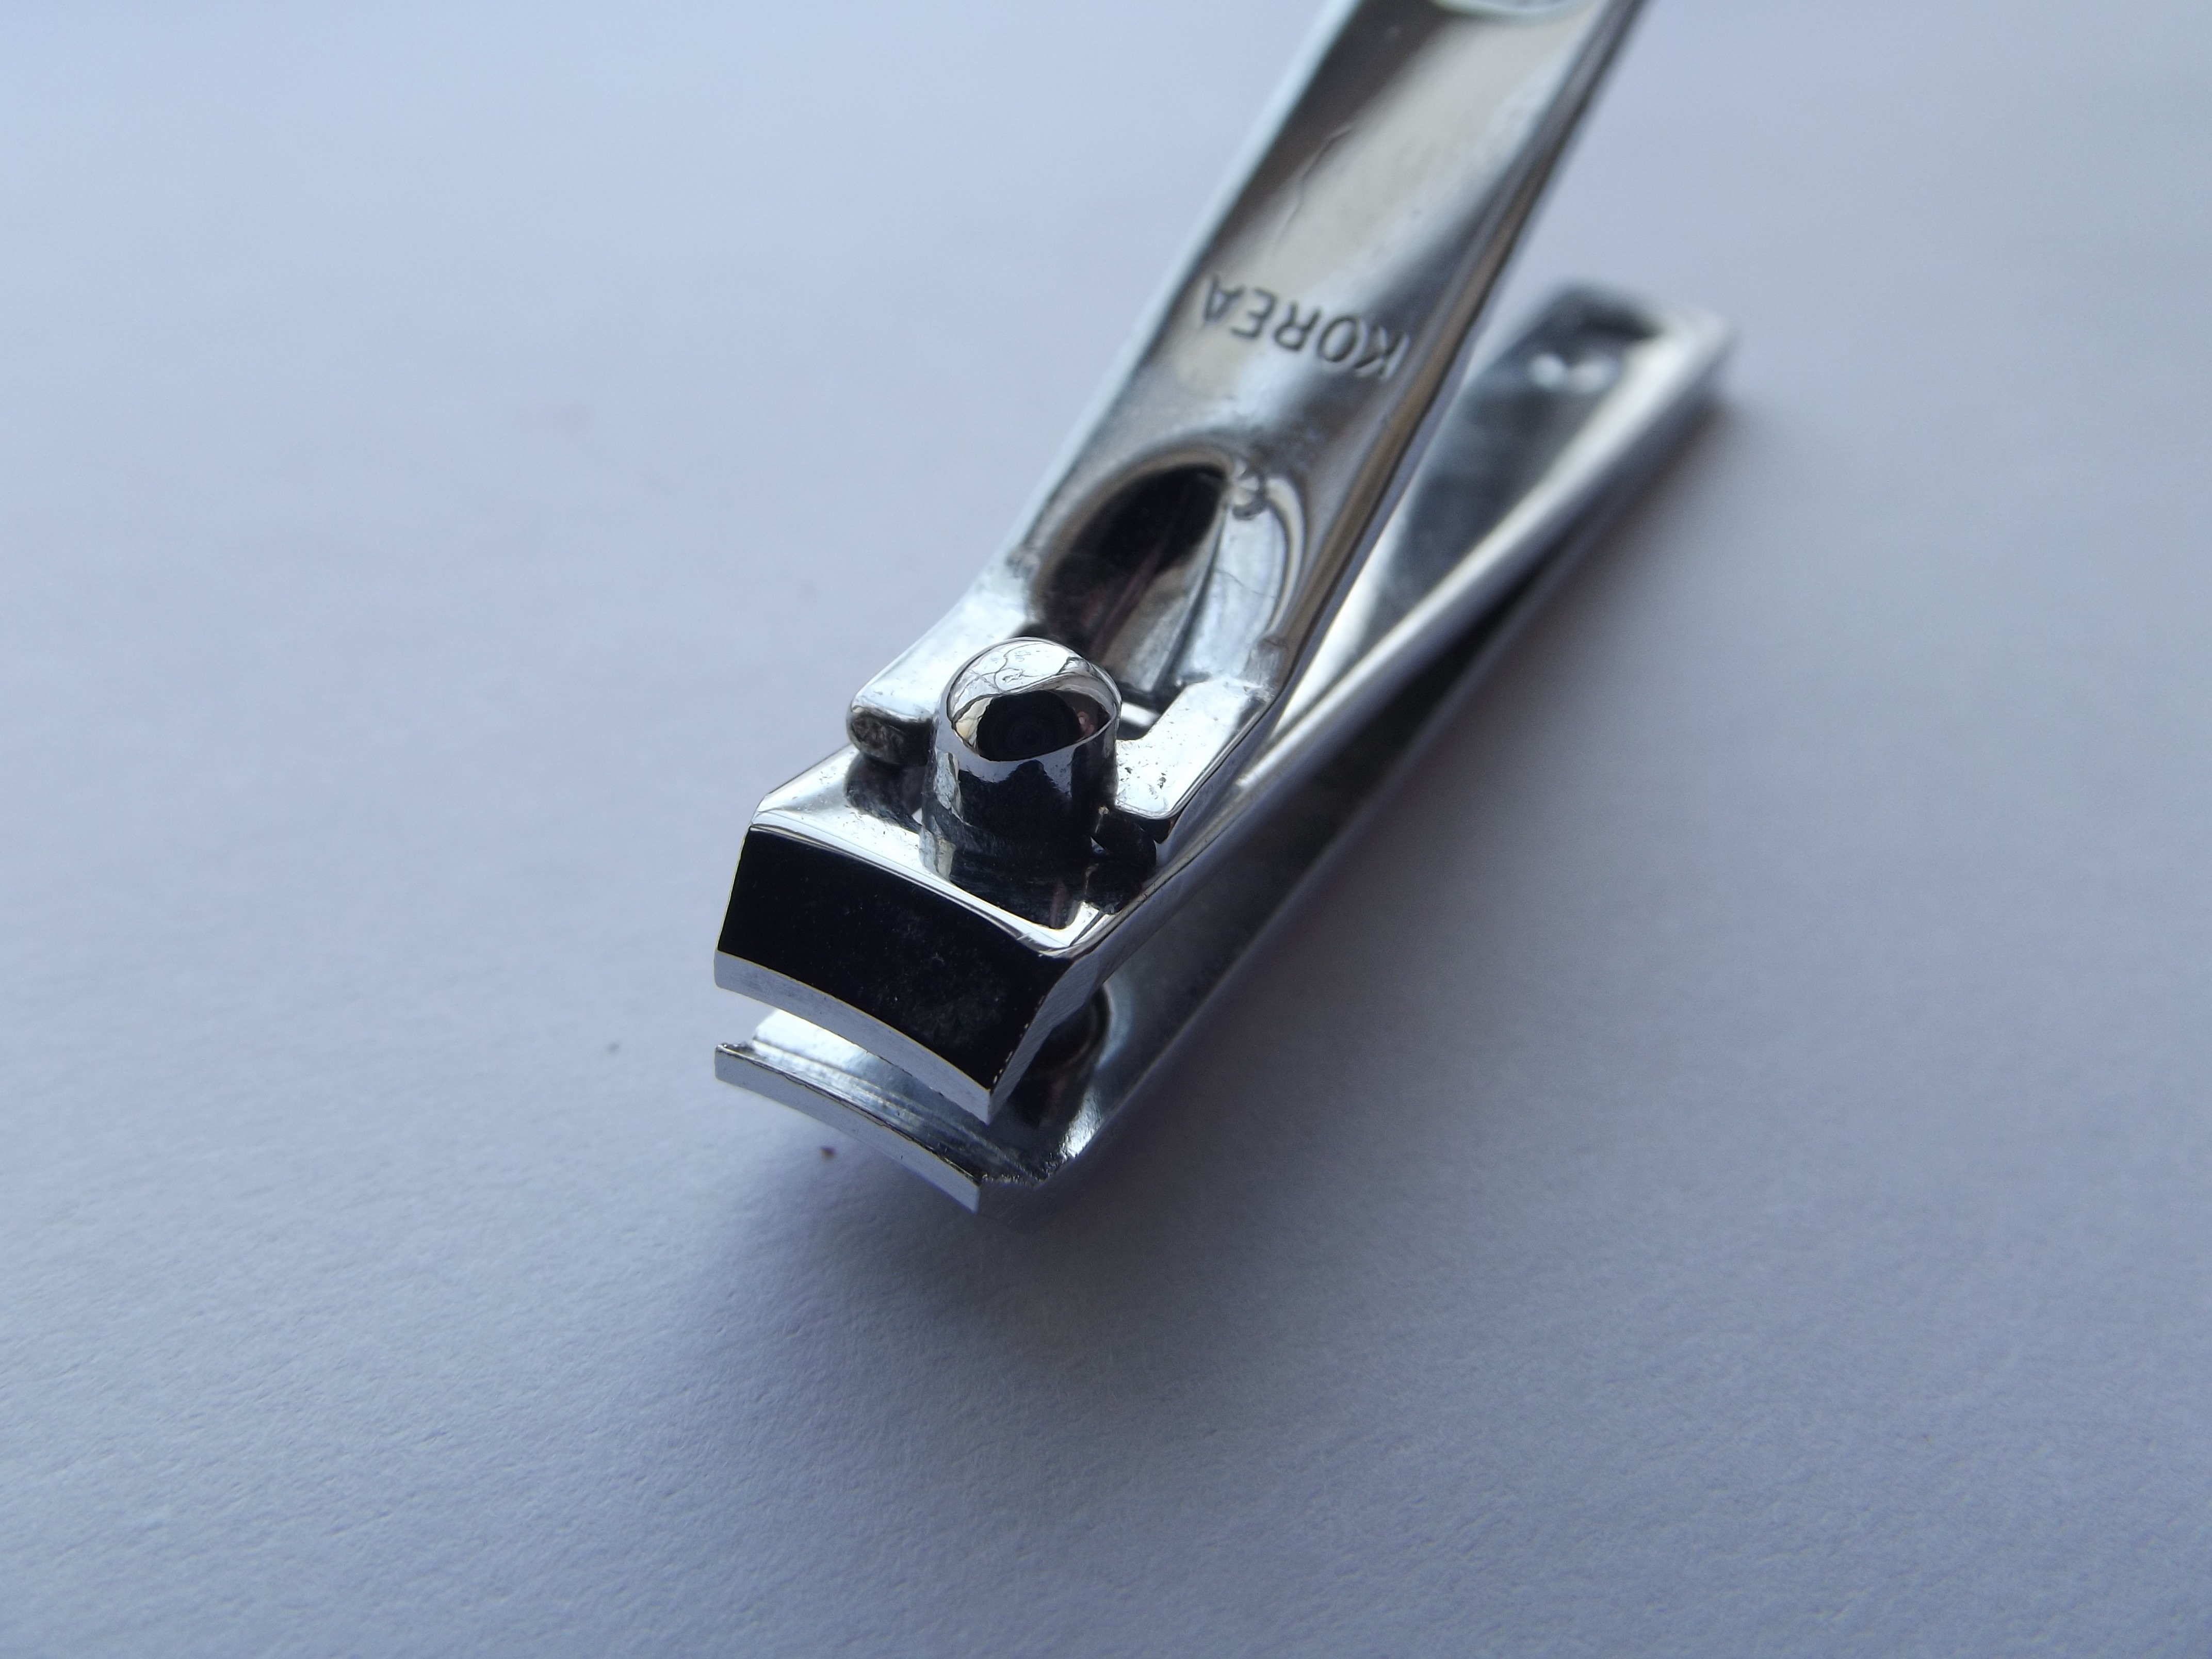
tool, nail, bathroom, product, angle, court, hardware, hygiene, product design, cut nails, nail clippers, nail scissors, care of the body